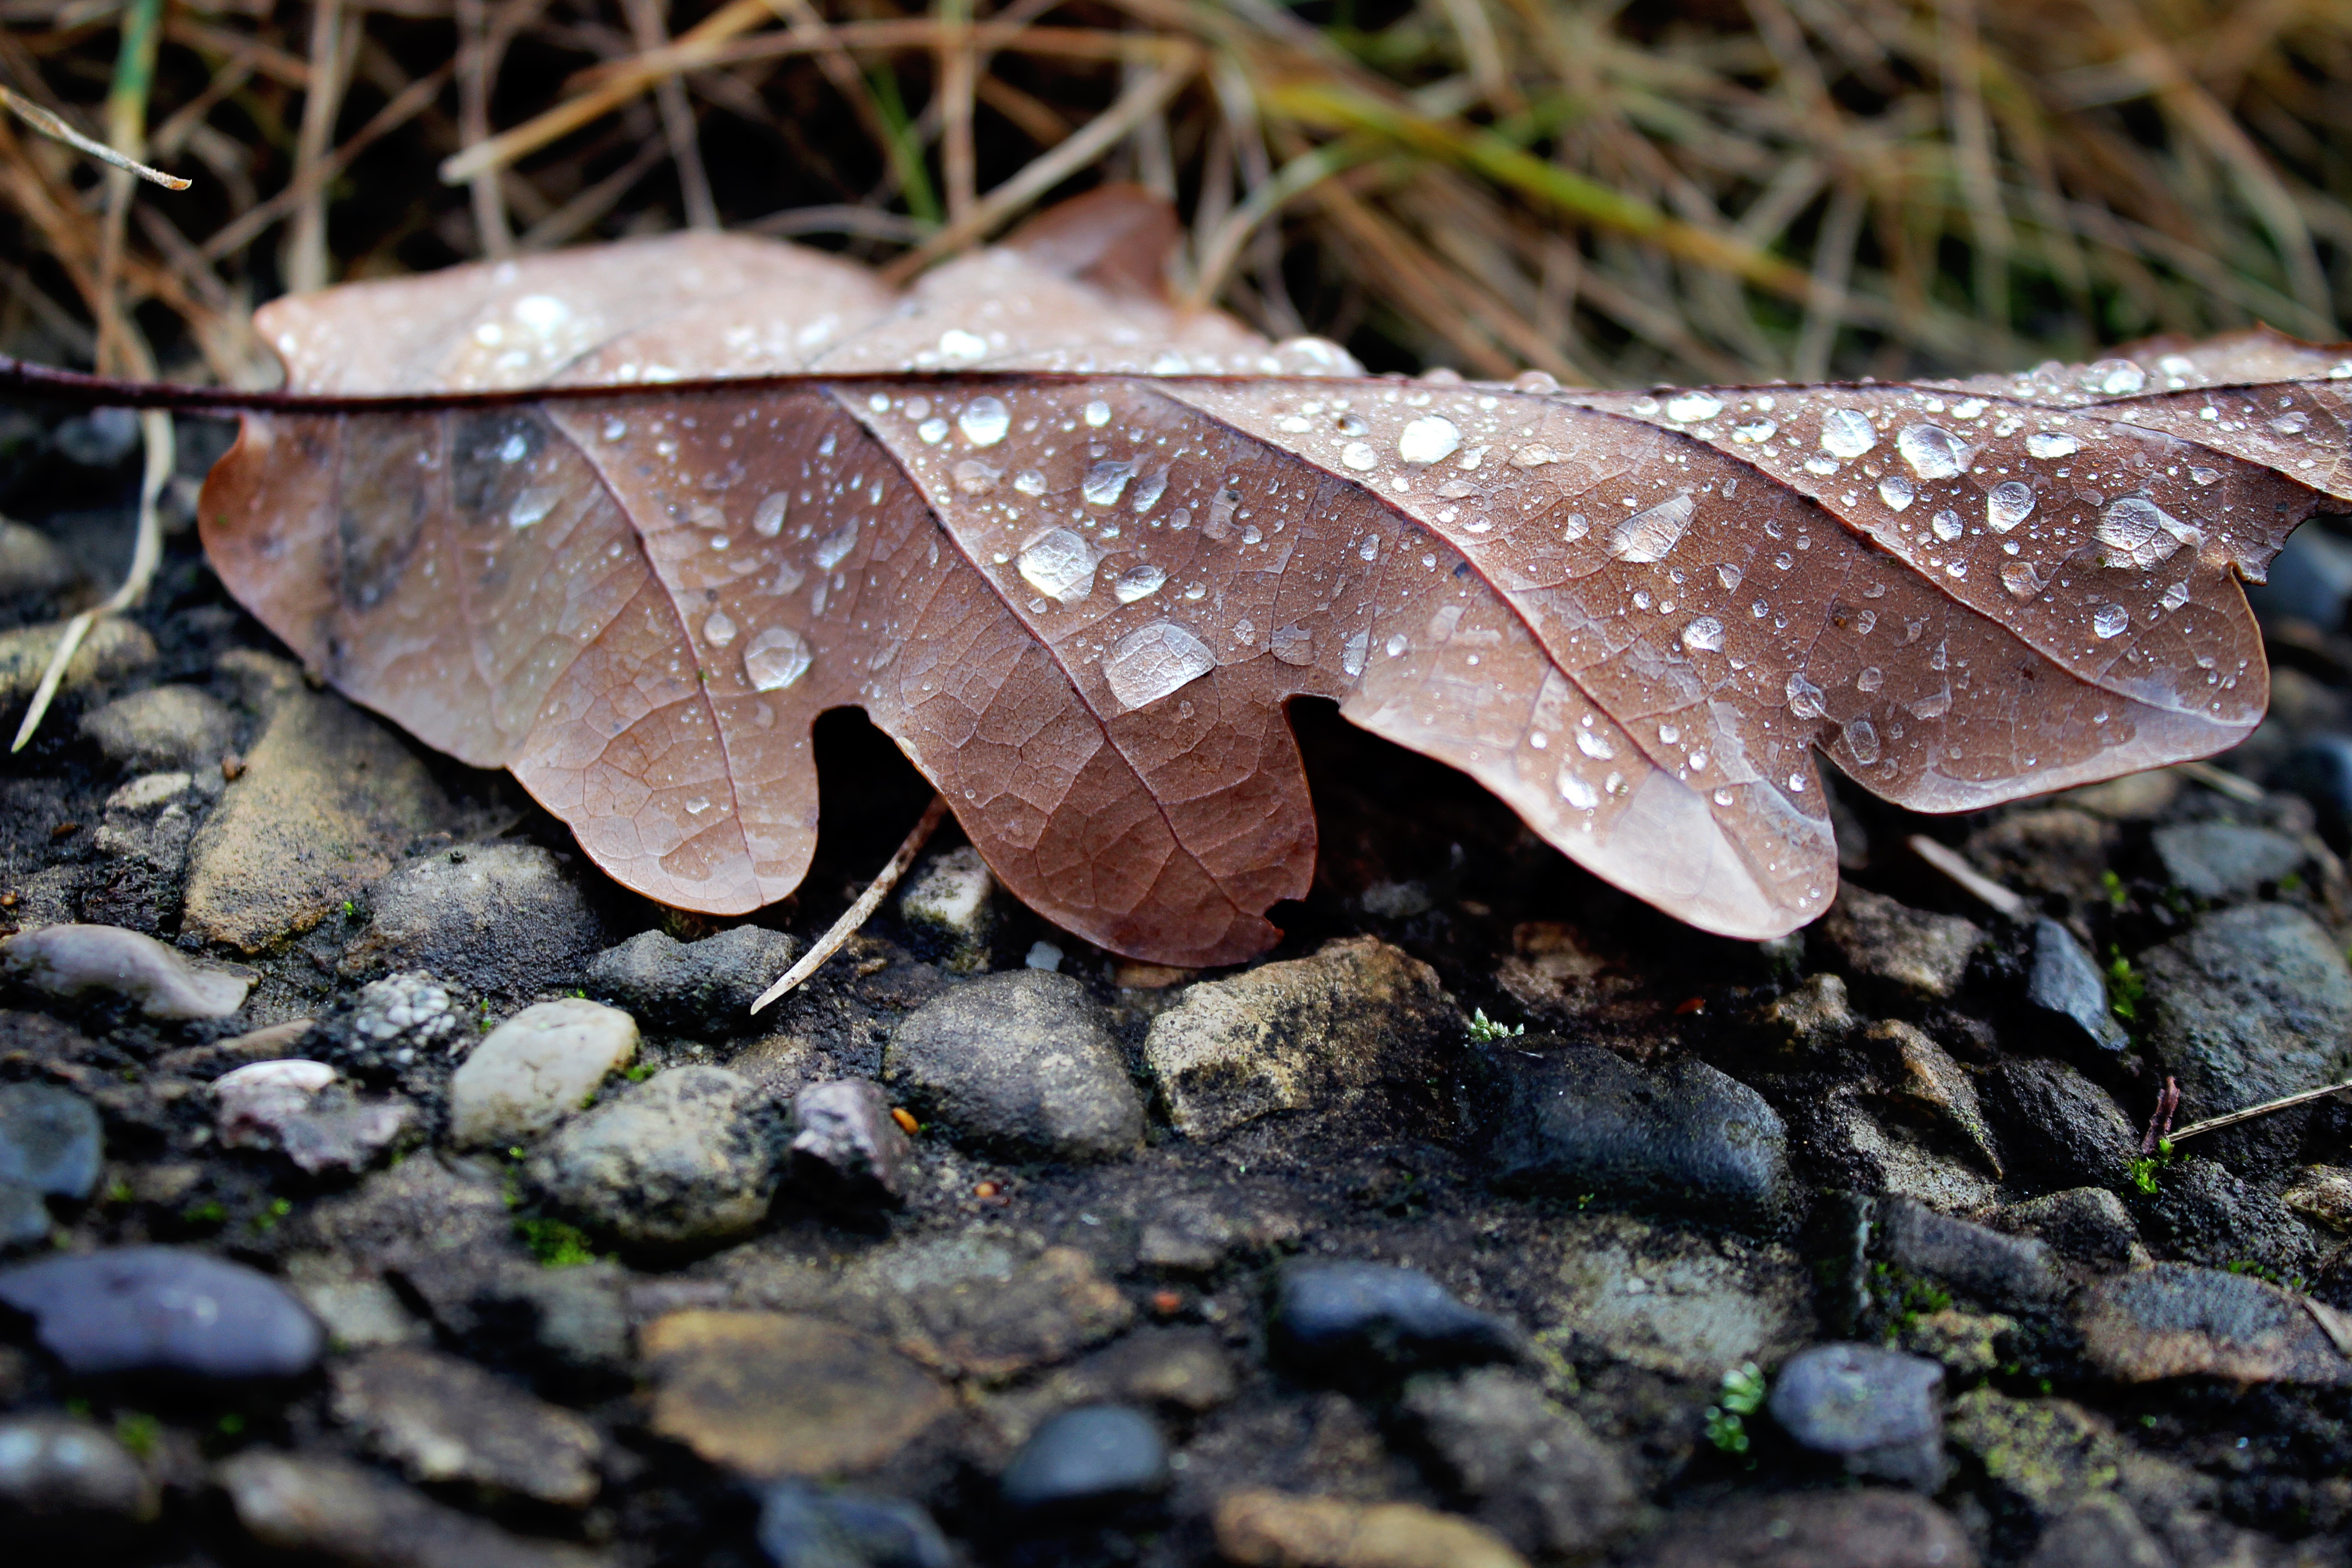
tree, nature, forest, wood, leaf, flower, wildlife, autumn, brown, soil, botany, mushroom, flora, season, fauna, drip, close up, leaves, fungus, stones, woodland, auriculariales, macro photography, agaricomycetes